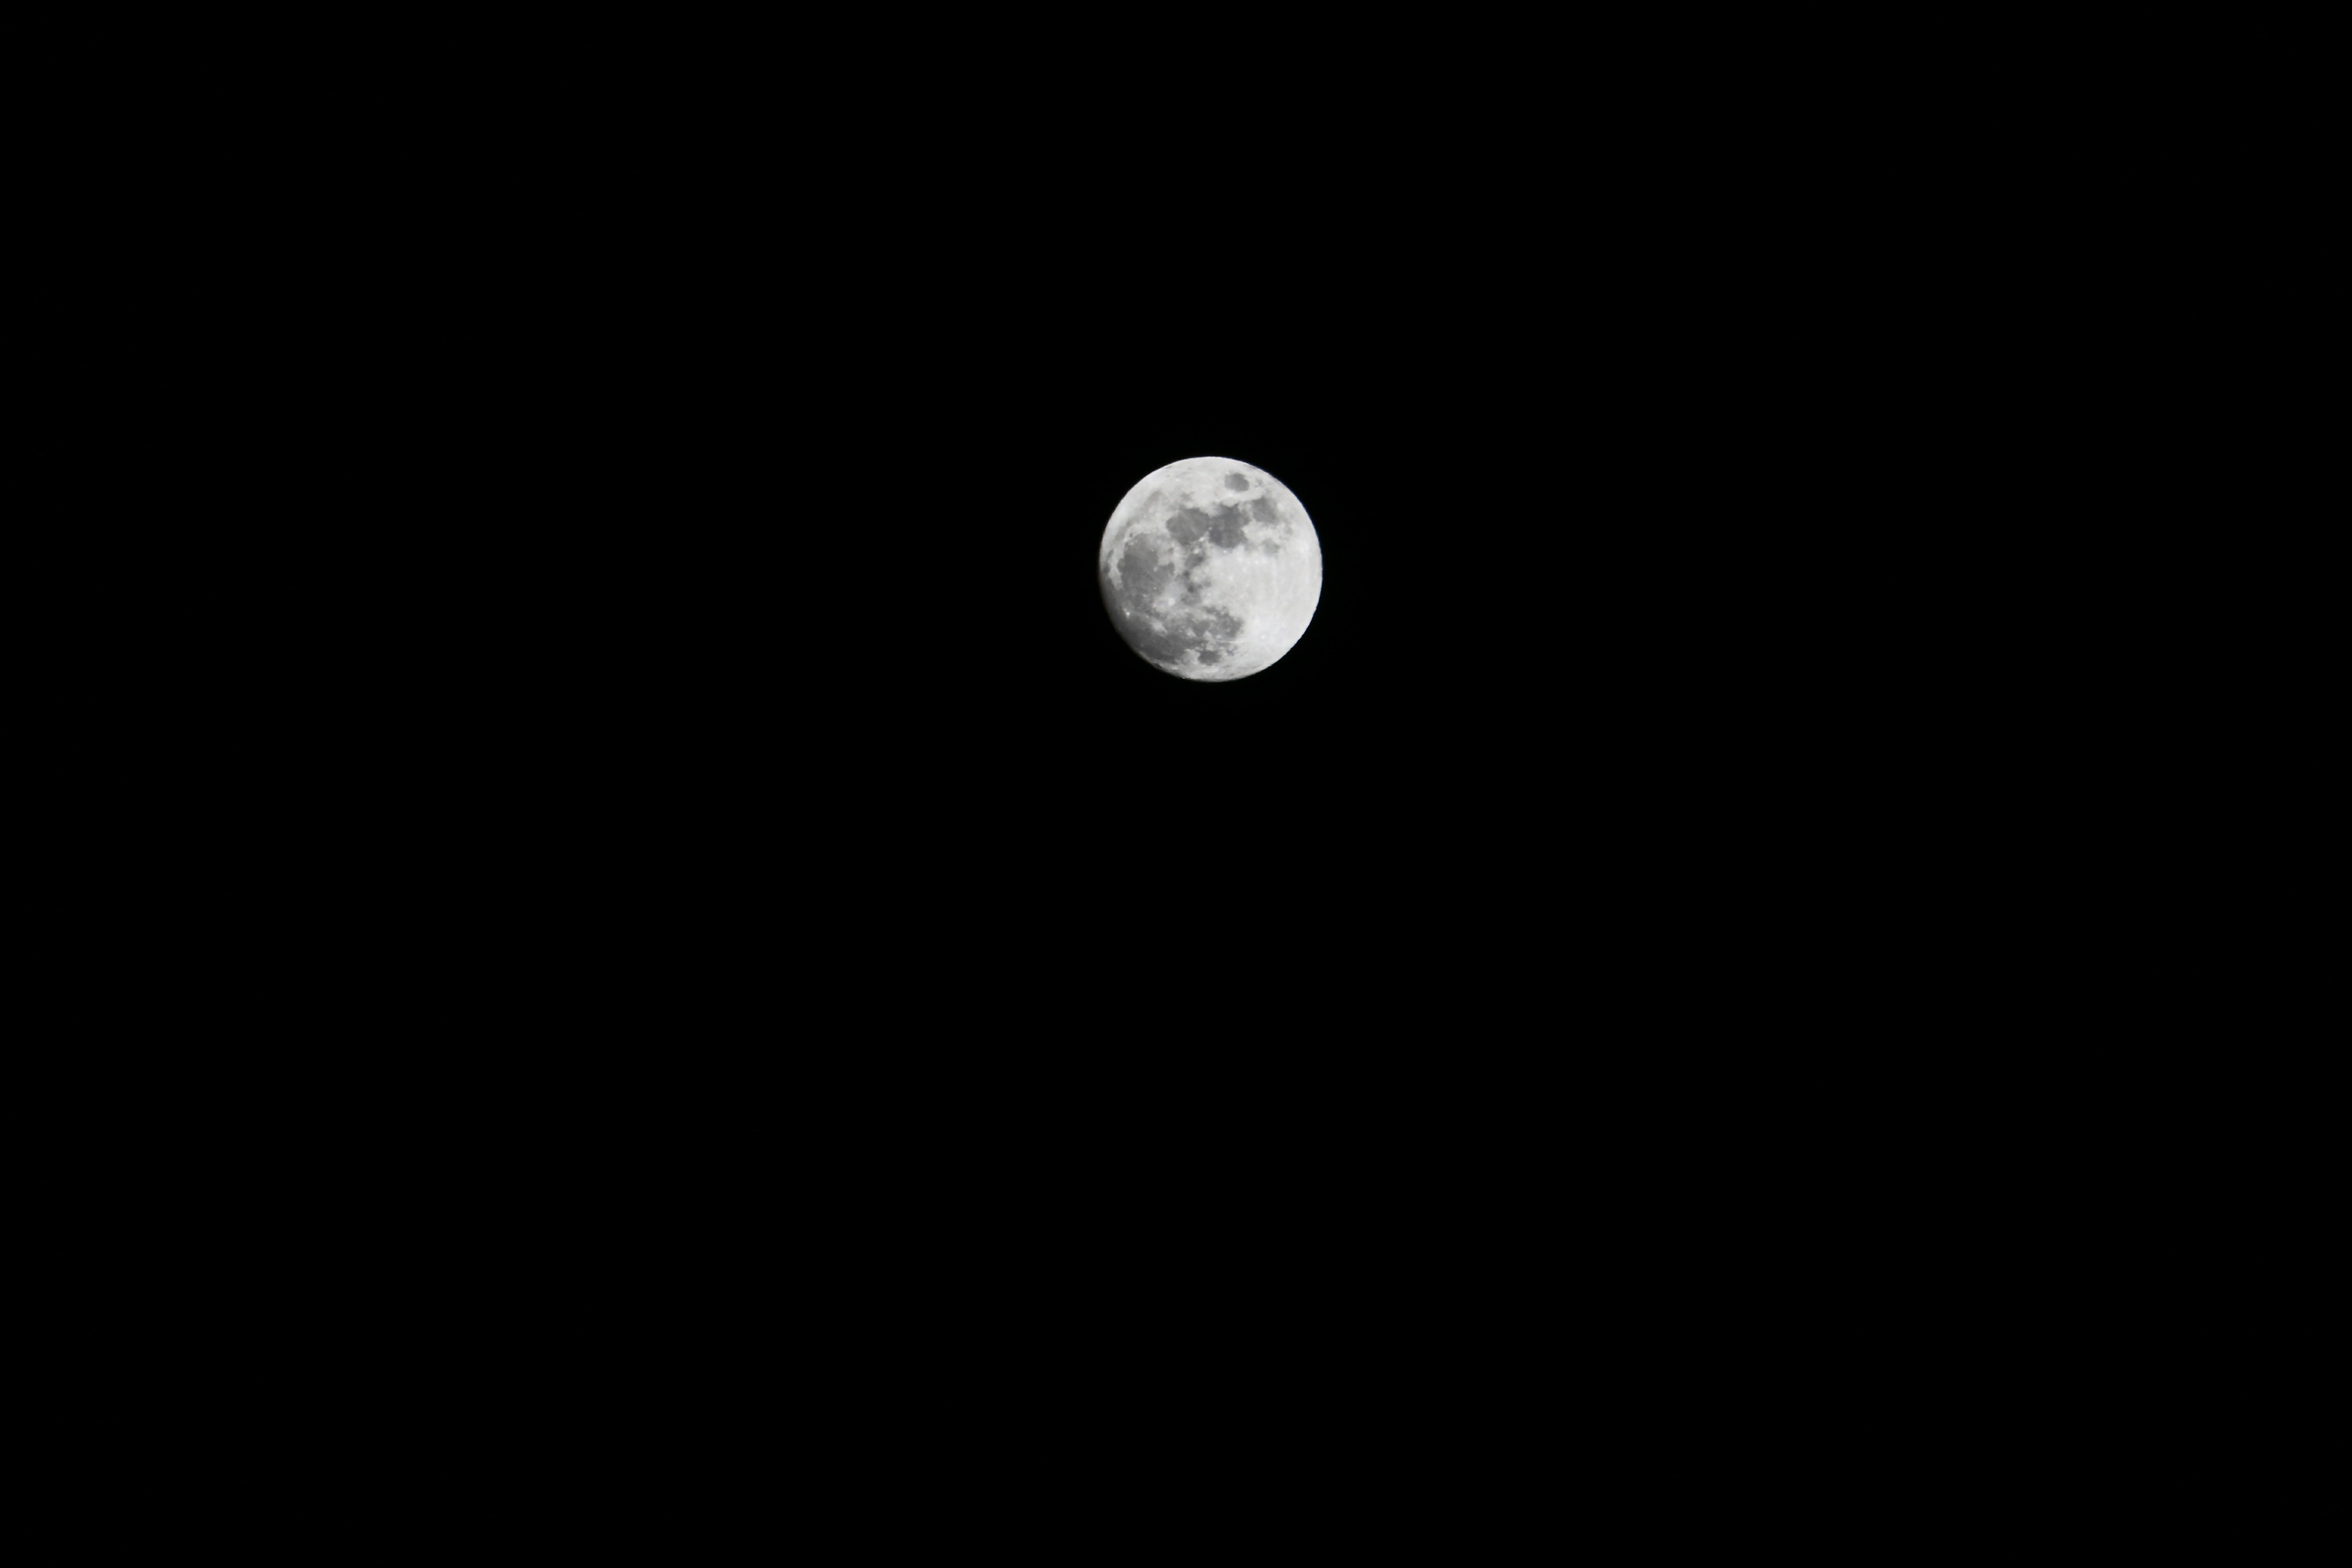
black and white, sky, night, atmosphere, space, darkness, night sky, moon, full moon, moonlight, circle, astronomy, mood, night photograph, moon at night, astronomical object, celestial event